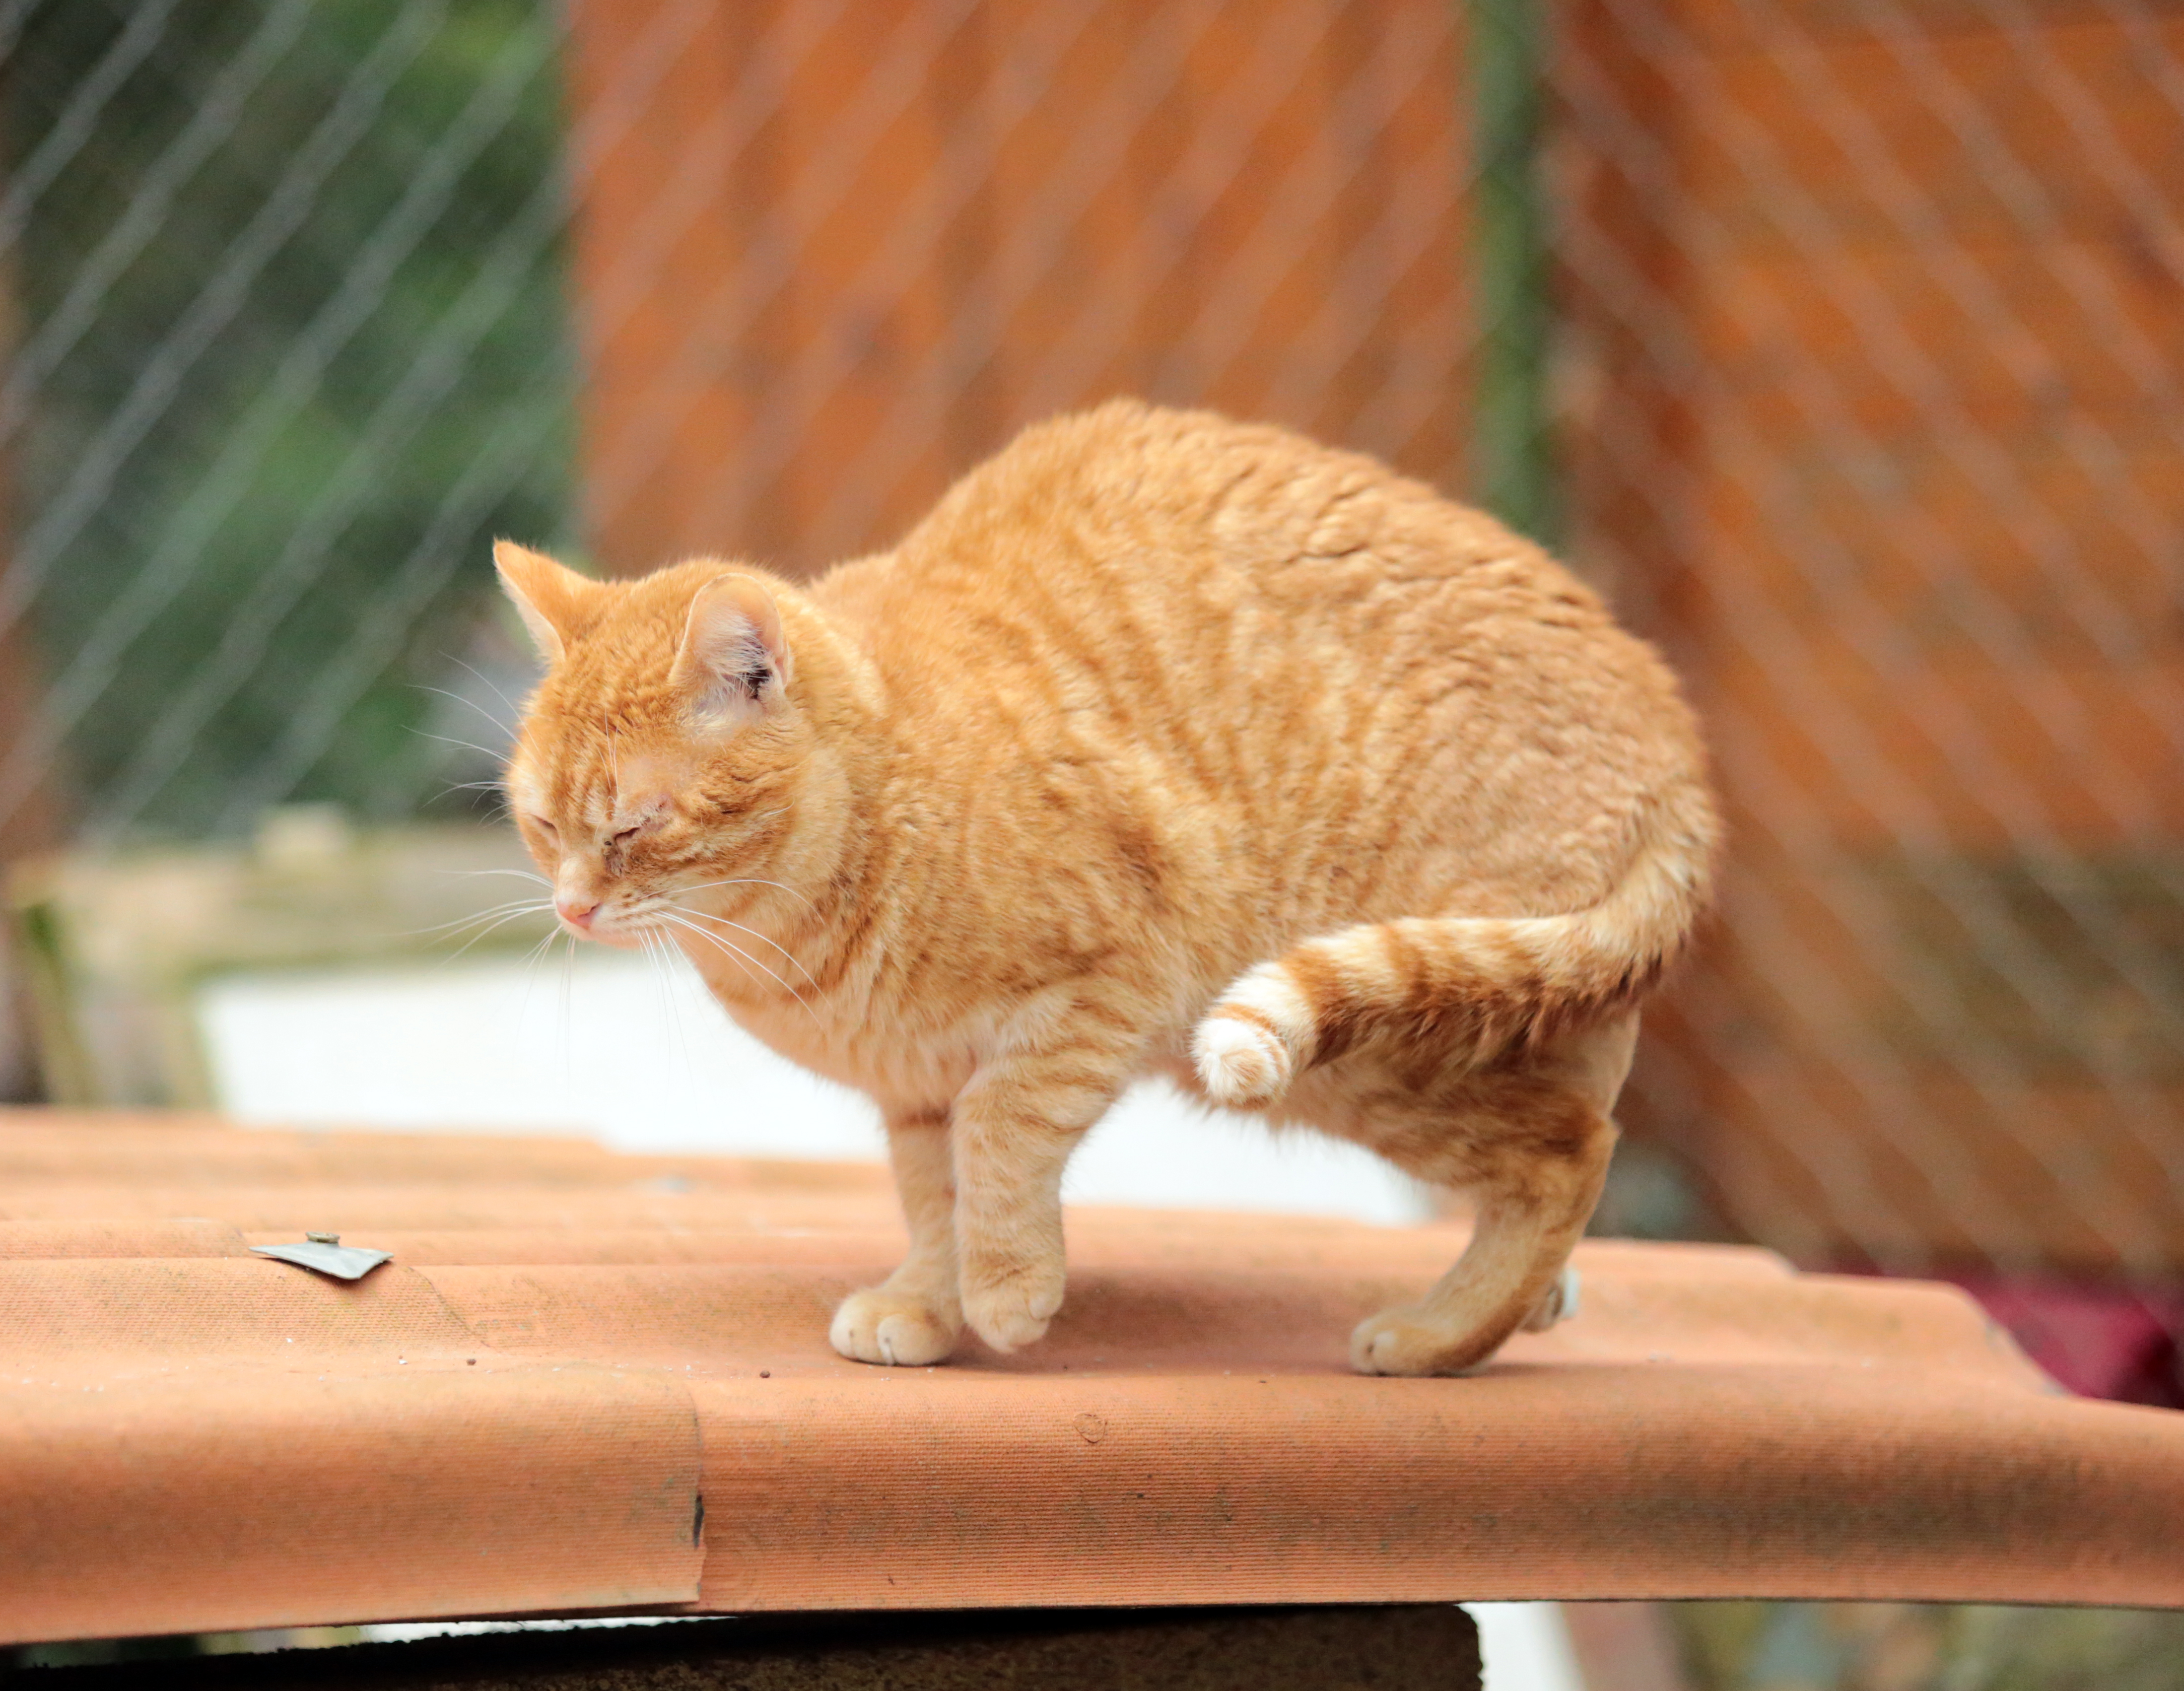
outdoor, animal, europe, kitten, cat, canon, mammal, fauna, pets, cats, whiskers, midi, vertebrate, katze, kat, isasza, southfrance, sdfrankreich, zuidfrankrijk, mditerrane, languedocroussillon, hrault, animaldomestique, matou, animalsprotection, enclos, exterieur, brissac, associationperle, protectionanimale, protectionfline, redcat, chatroux, getigertekatze, tabby cat, small to medium sized cats, cat like mammal